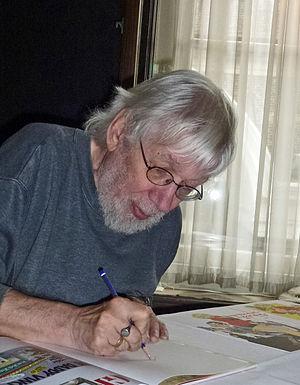
Martinus Spyridon Johannes Lodewijk, né le 30 avril 1939 à Rotterdam, dit Lodewijk, est un auteur de bande dessinée, caricaturiste et dessinateur publicitaire néerlandais.